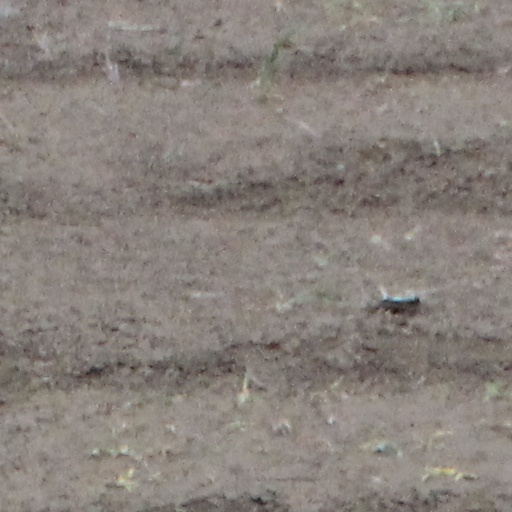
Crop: wheat